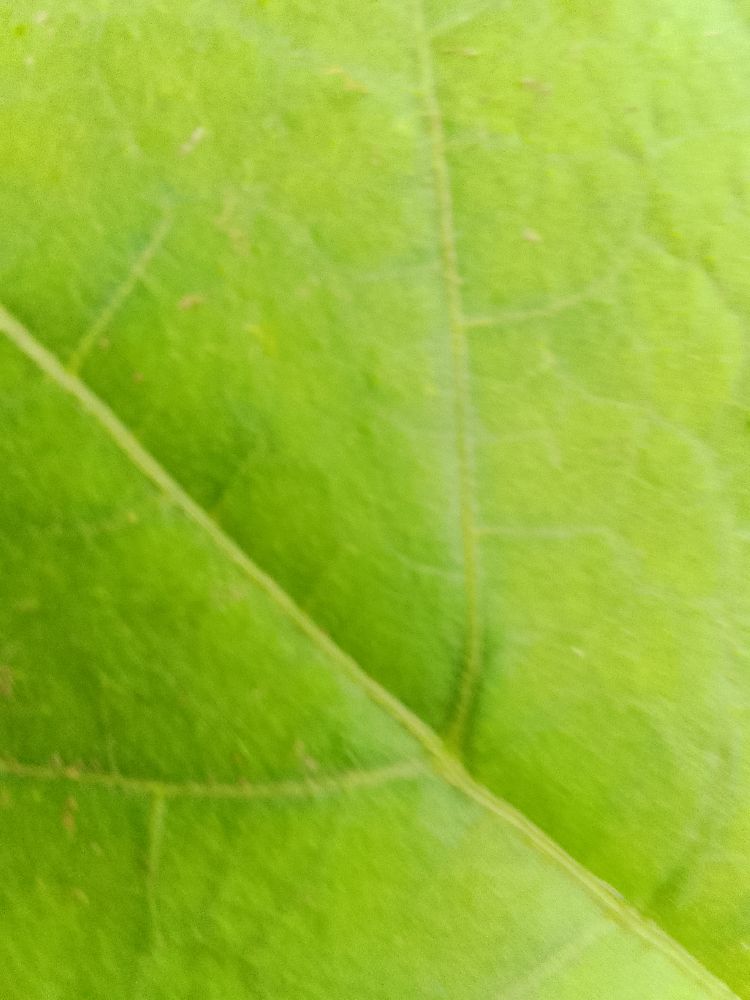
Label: healthy